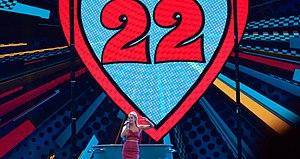
L'Irlande est l'un des quarante et un pays participants du Concours Eurovision de la chanson 2019, qui se déroule à Tel-Aviv en Israël. Le pays est représenté par la chanteuse Sarah McTernan et sa chanson 22, sélectionnées en interne par le diffuseur irlandais RTÉ. Le pays se classe en18ᵉ et dernière place lors de sa demi-finale, ne recevant que 16 points. Le pays échoue conséquemment à se qualifier en finale.
22 est une chanson interprétée par Sarah McTernan ayant été sélectionnée pour représenter l'Irlande au Concours Eurovision de la chanson 2019 à Tel-Aviv en Israël.
L’Irlande participe au Concours Eurovision de la chanson, depuis sa dixième édition, en 1965, et l’a remporté à sept reprises : en 1970, 1980, 1987, 1992, 1993, 1994 et 1996. Le pays détient toujours le record du plus grand nombre de victoires au concours.